78th Oregon Legislative Assembly

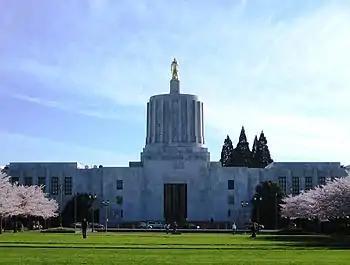
The legislature took place in the Oregon State Capitol, seen here in 2007

The 78th Oregon Legislative Assembly convened beginning on , for the first of its two regular sessions. All of the 60 seats in the House of Representatives and 14 of the 30 seats in the State Senate were up for election in 2014; the general election for those seats took place on .